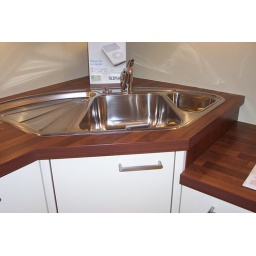
Corner sink that I would like in my kitchen